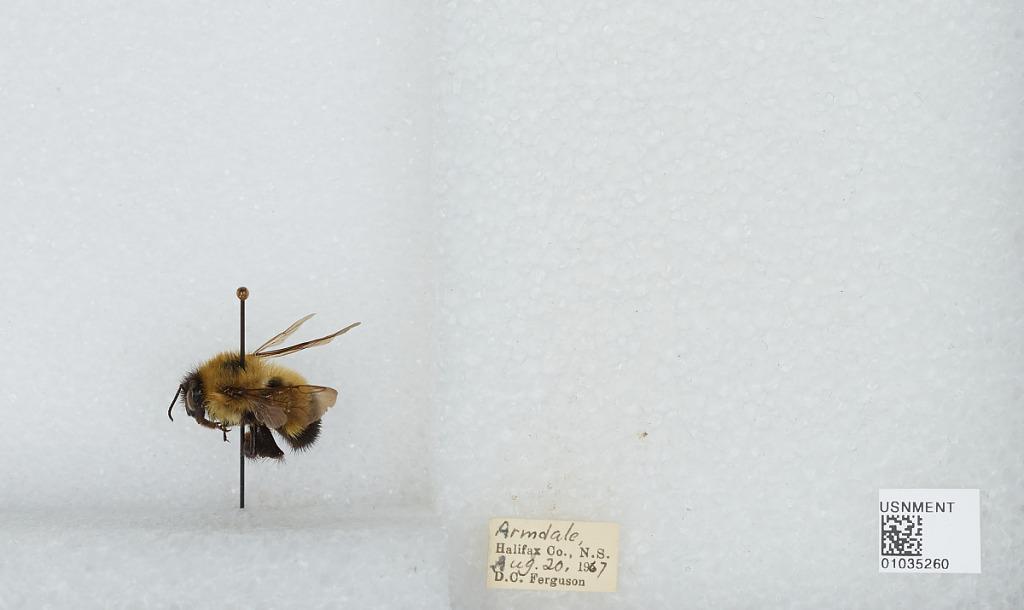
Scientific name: Bombus (Pyrobombus) vagans vagans Smith
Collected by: D. Ferguson
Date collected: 1967-8-20
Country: Canada
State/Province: Nova Scotia
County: Halifax
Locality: Armdale
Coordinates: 44.6364, -63.6314